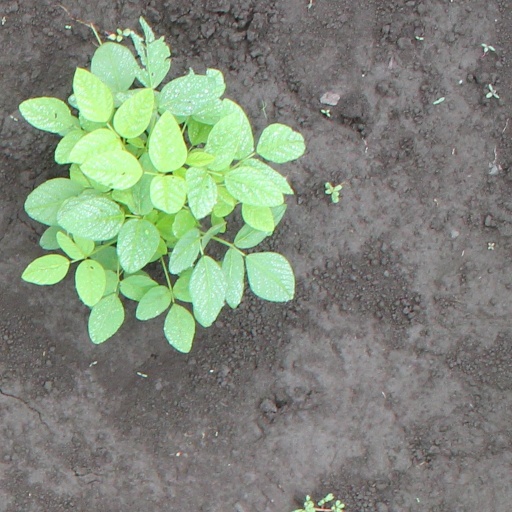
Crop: soybean